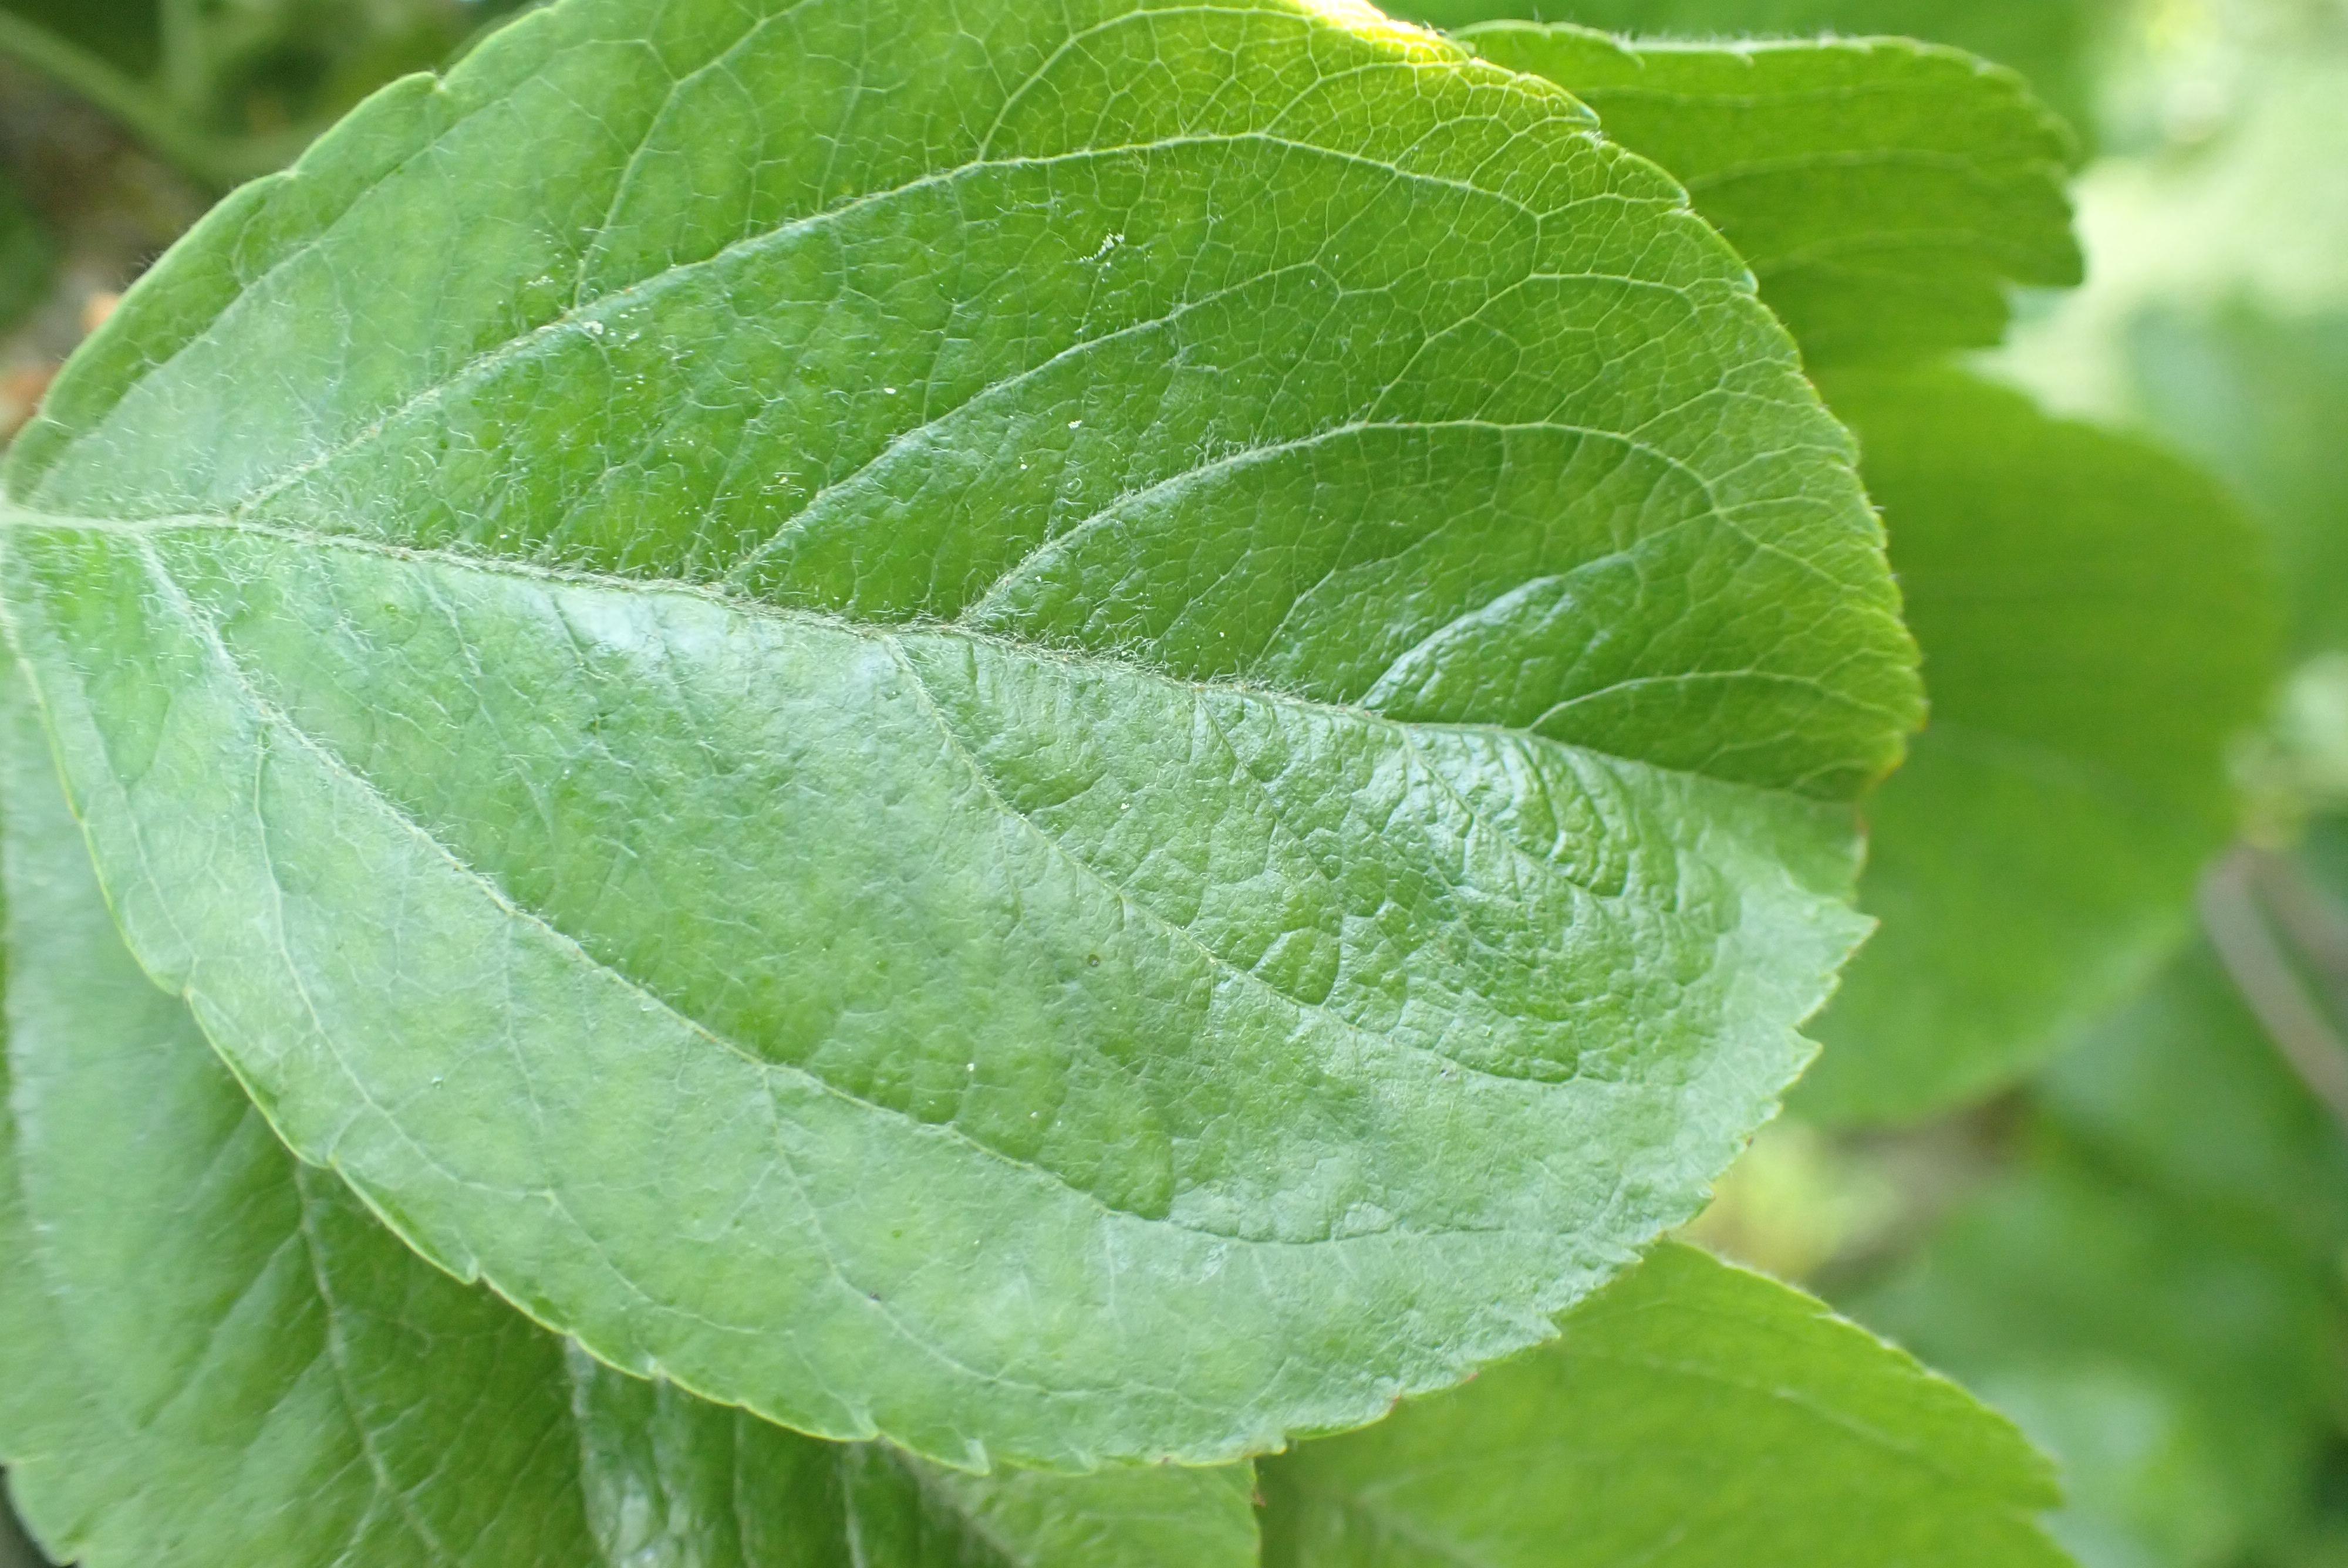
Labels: healthy